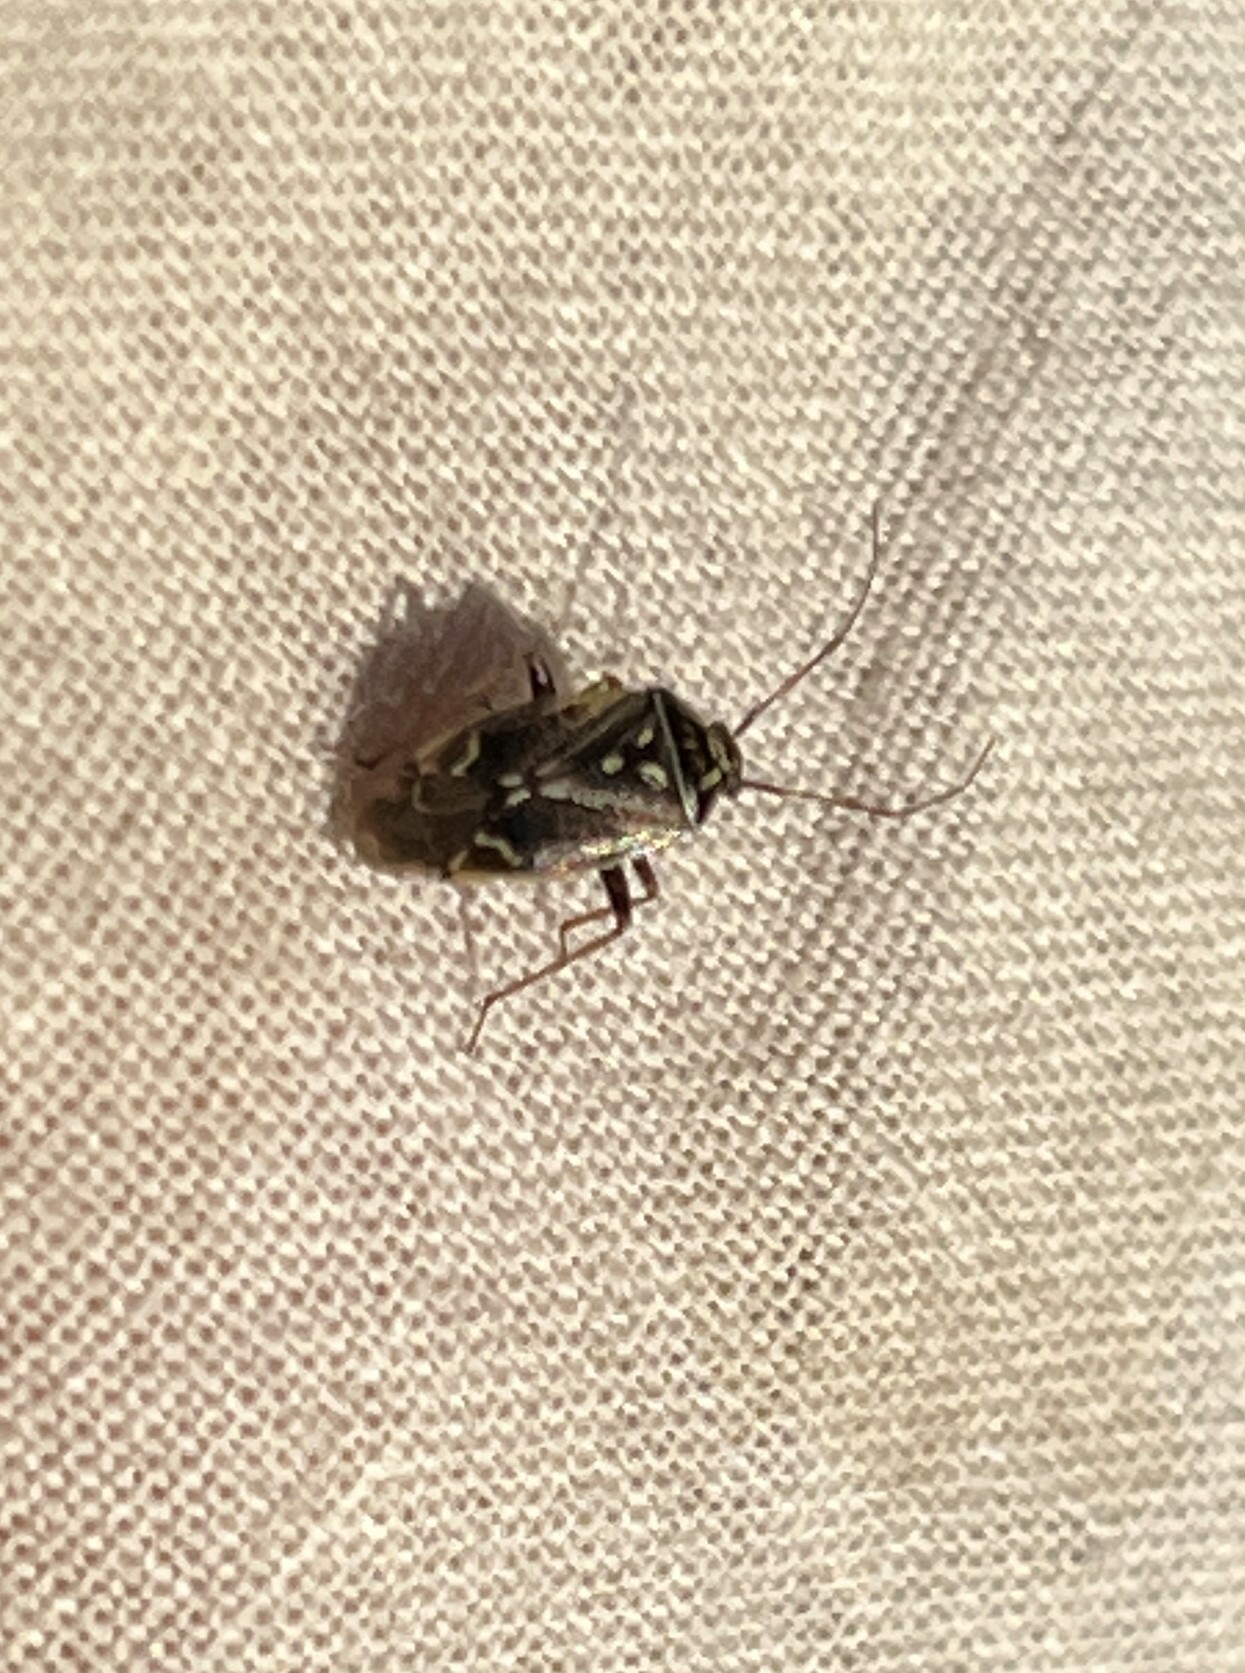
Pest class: lygus_bug